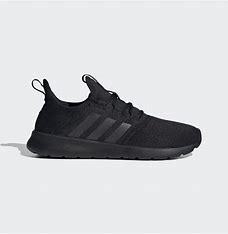
Brand: Adidas
Model: Cloudfoam Pure 2